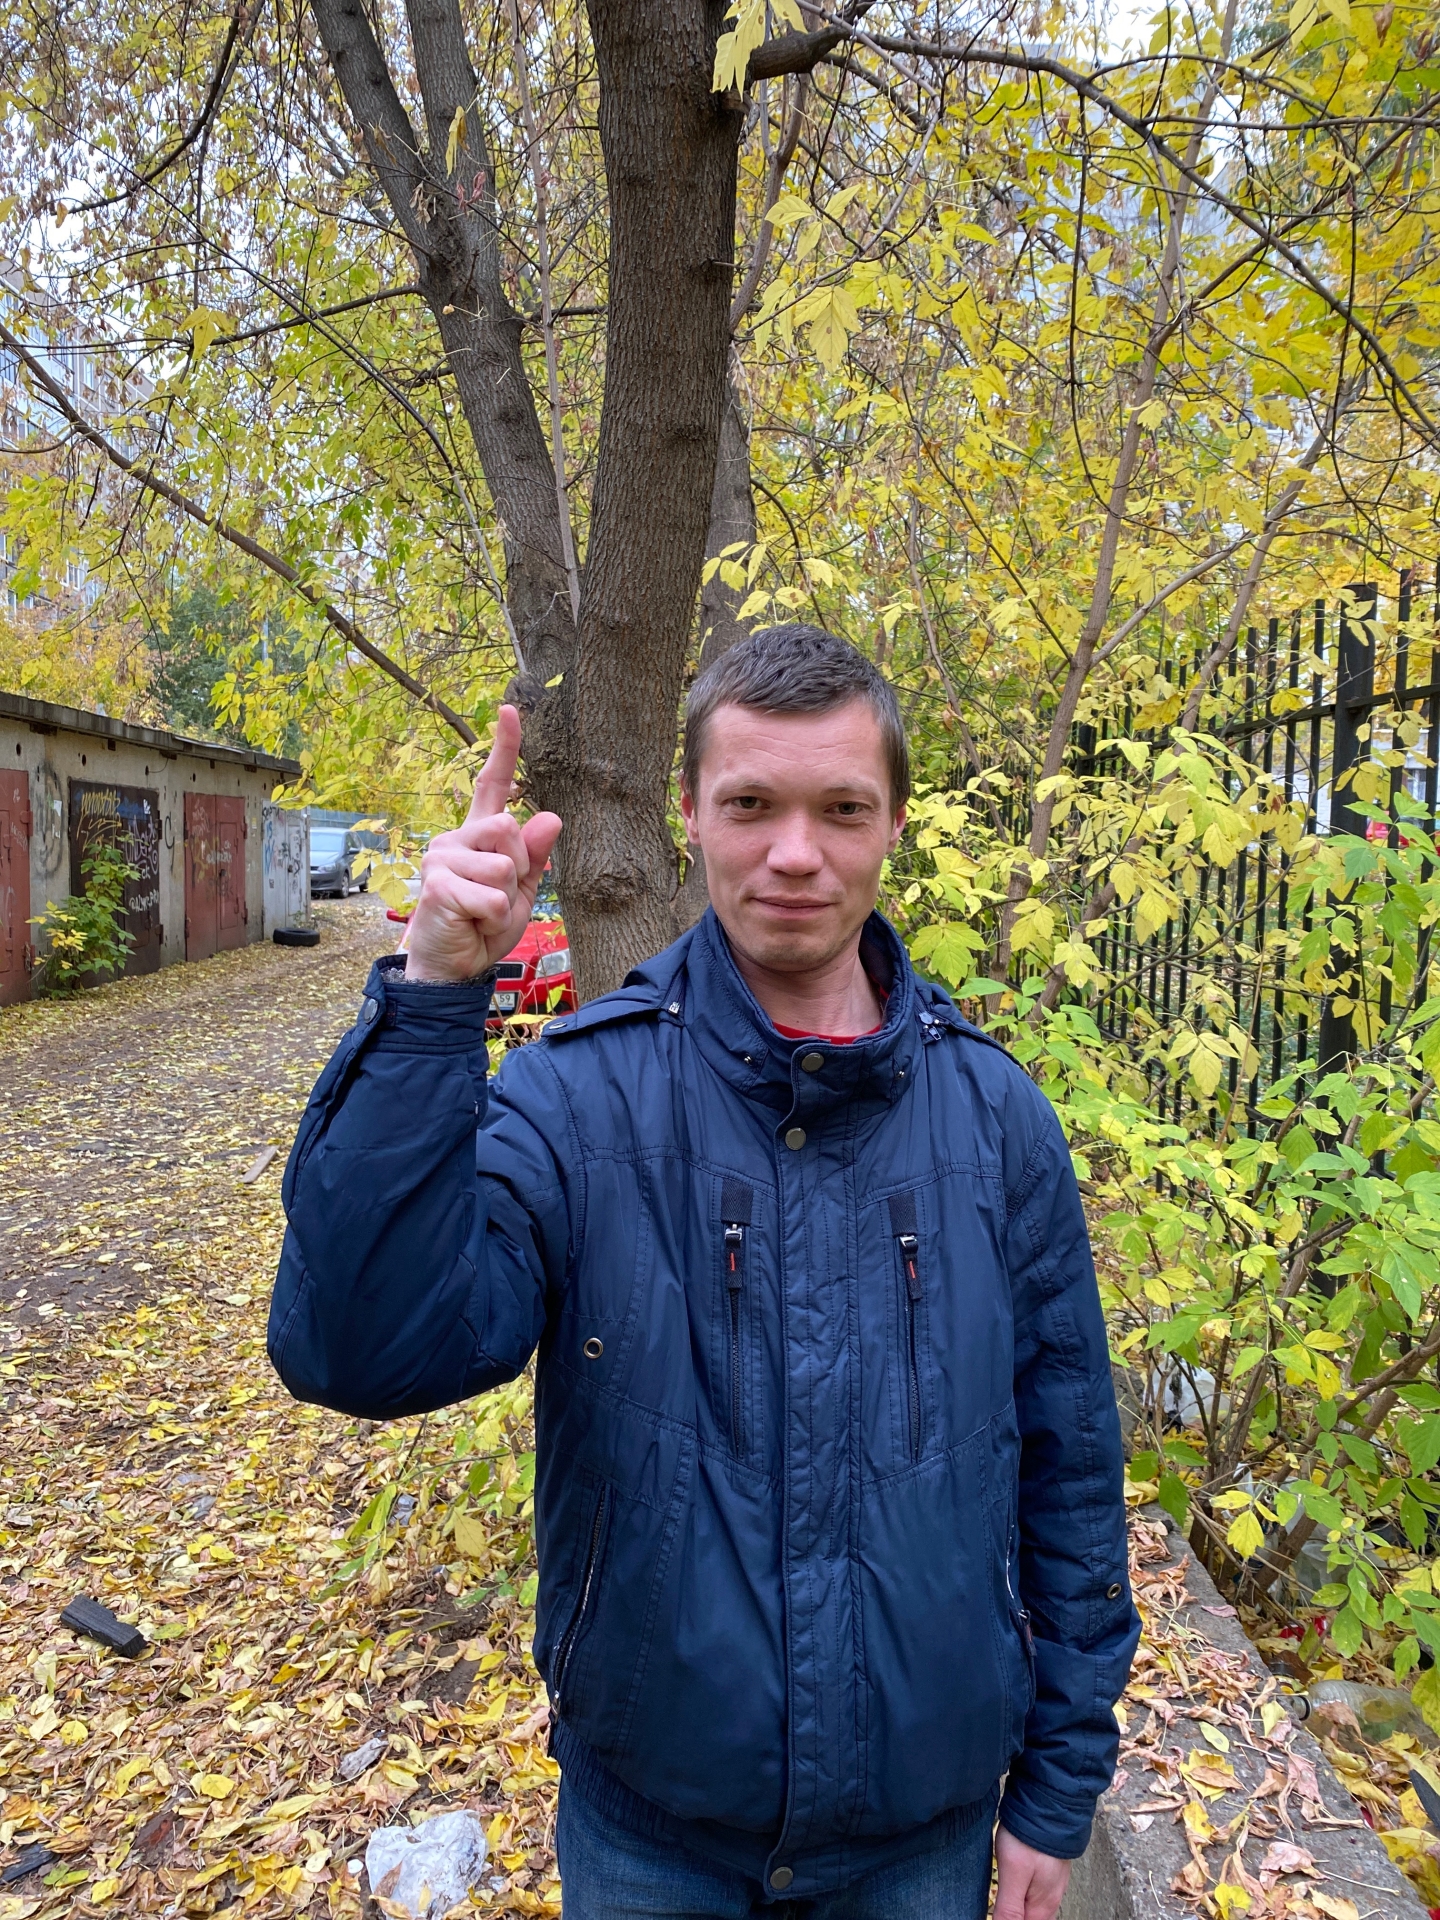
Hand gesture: one